Vallabhbhai Patel

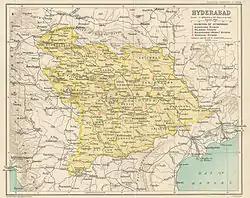
Hyderabad state in 1909. Its area stretched over large parts of the current Indian states of Telangana, Karnataka, and Maharashtra.

While Nehru, Rajagopalachari, and Maulana Azad initially criticised Gandhi's proposal for an all-out campaign of civil disobedience to force the British to grant Indian independence, Patel was its most fervent supporter. Arguing that the British would retreat from India as they had from Singapore and Burma, Patel urged that the campaign start without any delay. Though feeling that the British would not leave immediately, Patel favoured an all-out rebellion that would galvanise the Indian people, who had been divided in their response to the war. In Patel's view, such a rebellion would force the British to concede that continuation of colonial rule had no support in India, and thus speed the transfer of power to Indians. Believing strongly in the need for revolt, Patel stated his intention to resign from the Congress if the revolt were not approved. Gandhi strongly pressured the AICC to approve an all-out campaign of civil disobedience, and the AICC approved the campaign on 7 August 1942. Though Patel's health had suffered during his stint in jail, he gave emotional speeches to large crowds across India, asking them to refuse to pay taxes and to participate in civil disobedience, mass protests, and a shutdown of all civil services. He raised funds and prepared a second tier of command as a precaution against the arrest of national leaders. Patel made a climactic speech to more than 100,000 people gathered at Gowalia Tank in Bombay on 7 August: